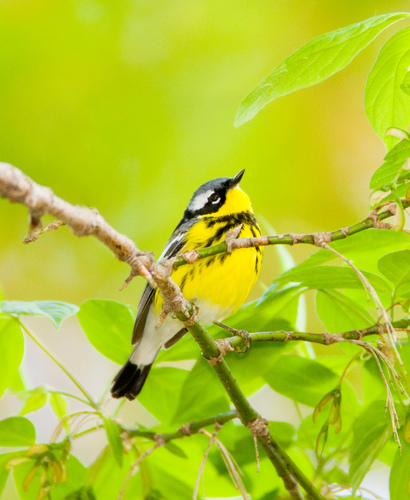
a small bird with a yellow breast streaked with black, a thin black bill, and a grey-black back and head.
a small bird with a yellow belly and black and white feathers.
the bird has a black crown with a yellow throat and yellow breast and below with a white flank and abdomen.
this bird is black and yellow in color with a small sharp beak, and black eye rings.
a bird with a bright yellow belly and a black head with a white eyebrow.
this bird is yellow with black and white and has a very short beak.
this is a yellow bird that has a white undertail and abdomen, gray crown and a small pointed black beak
this bird is yellow, black, and white in color, with a small sharp beak.
the bird has a yellow belly with black striations and a short, sharp, black beak.
the bird is small with yellow belly and small pointy black bill.
Species: Magnolia Warbler